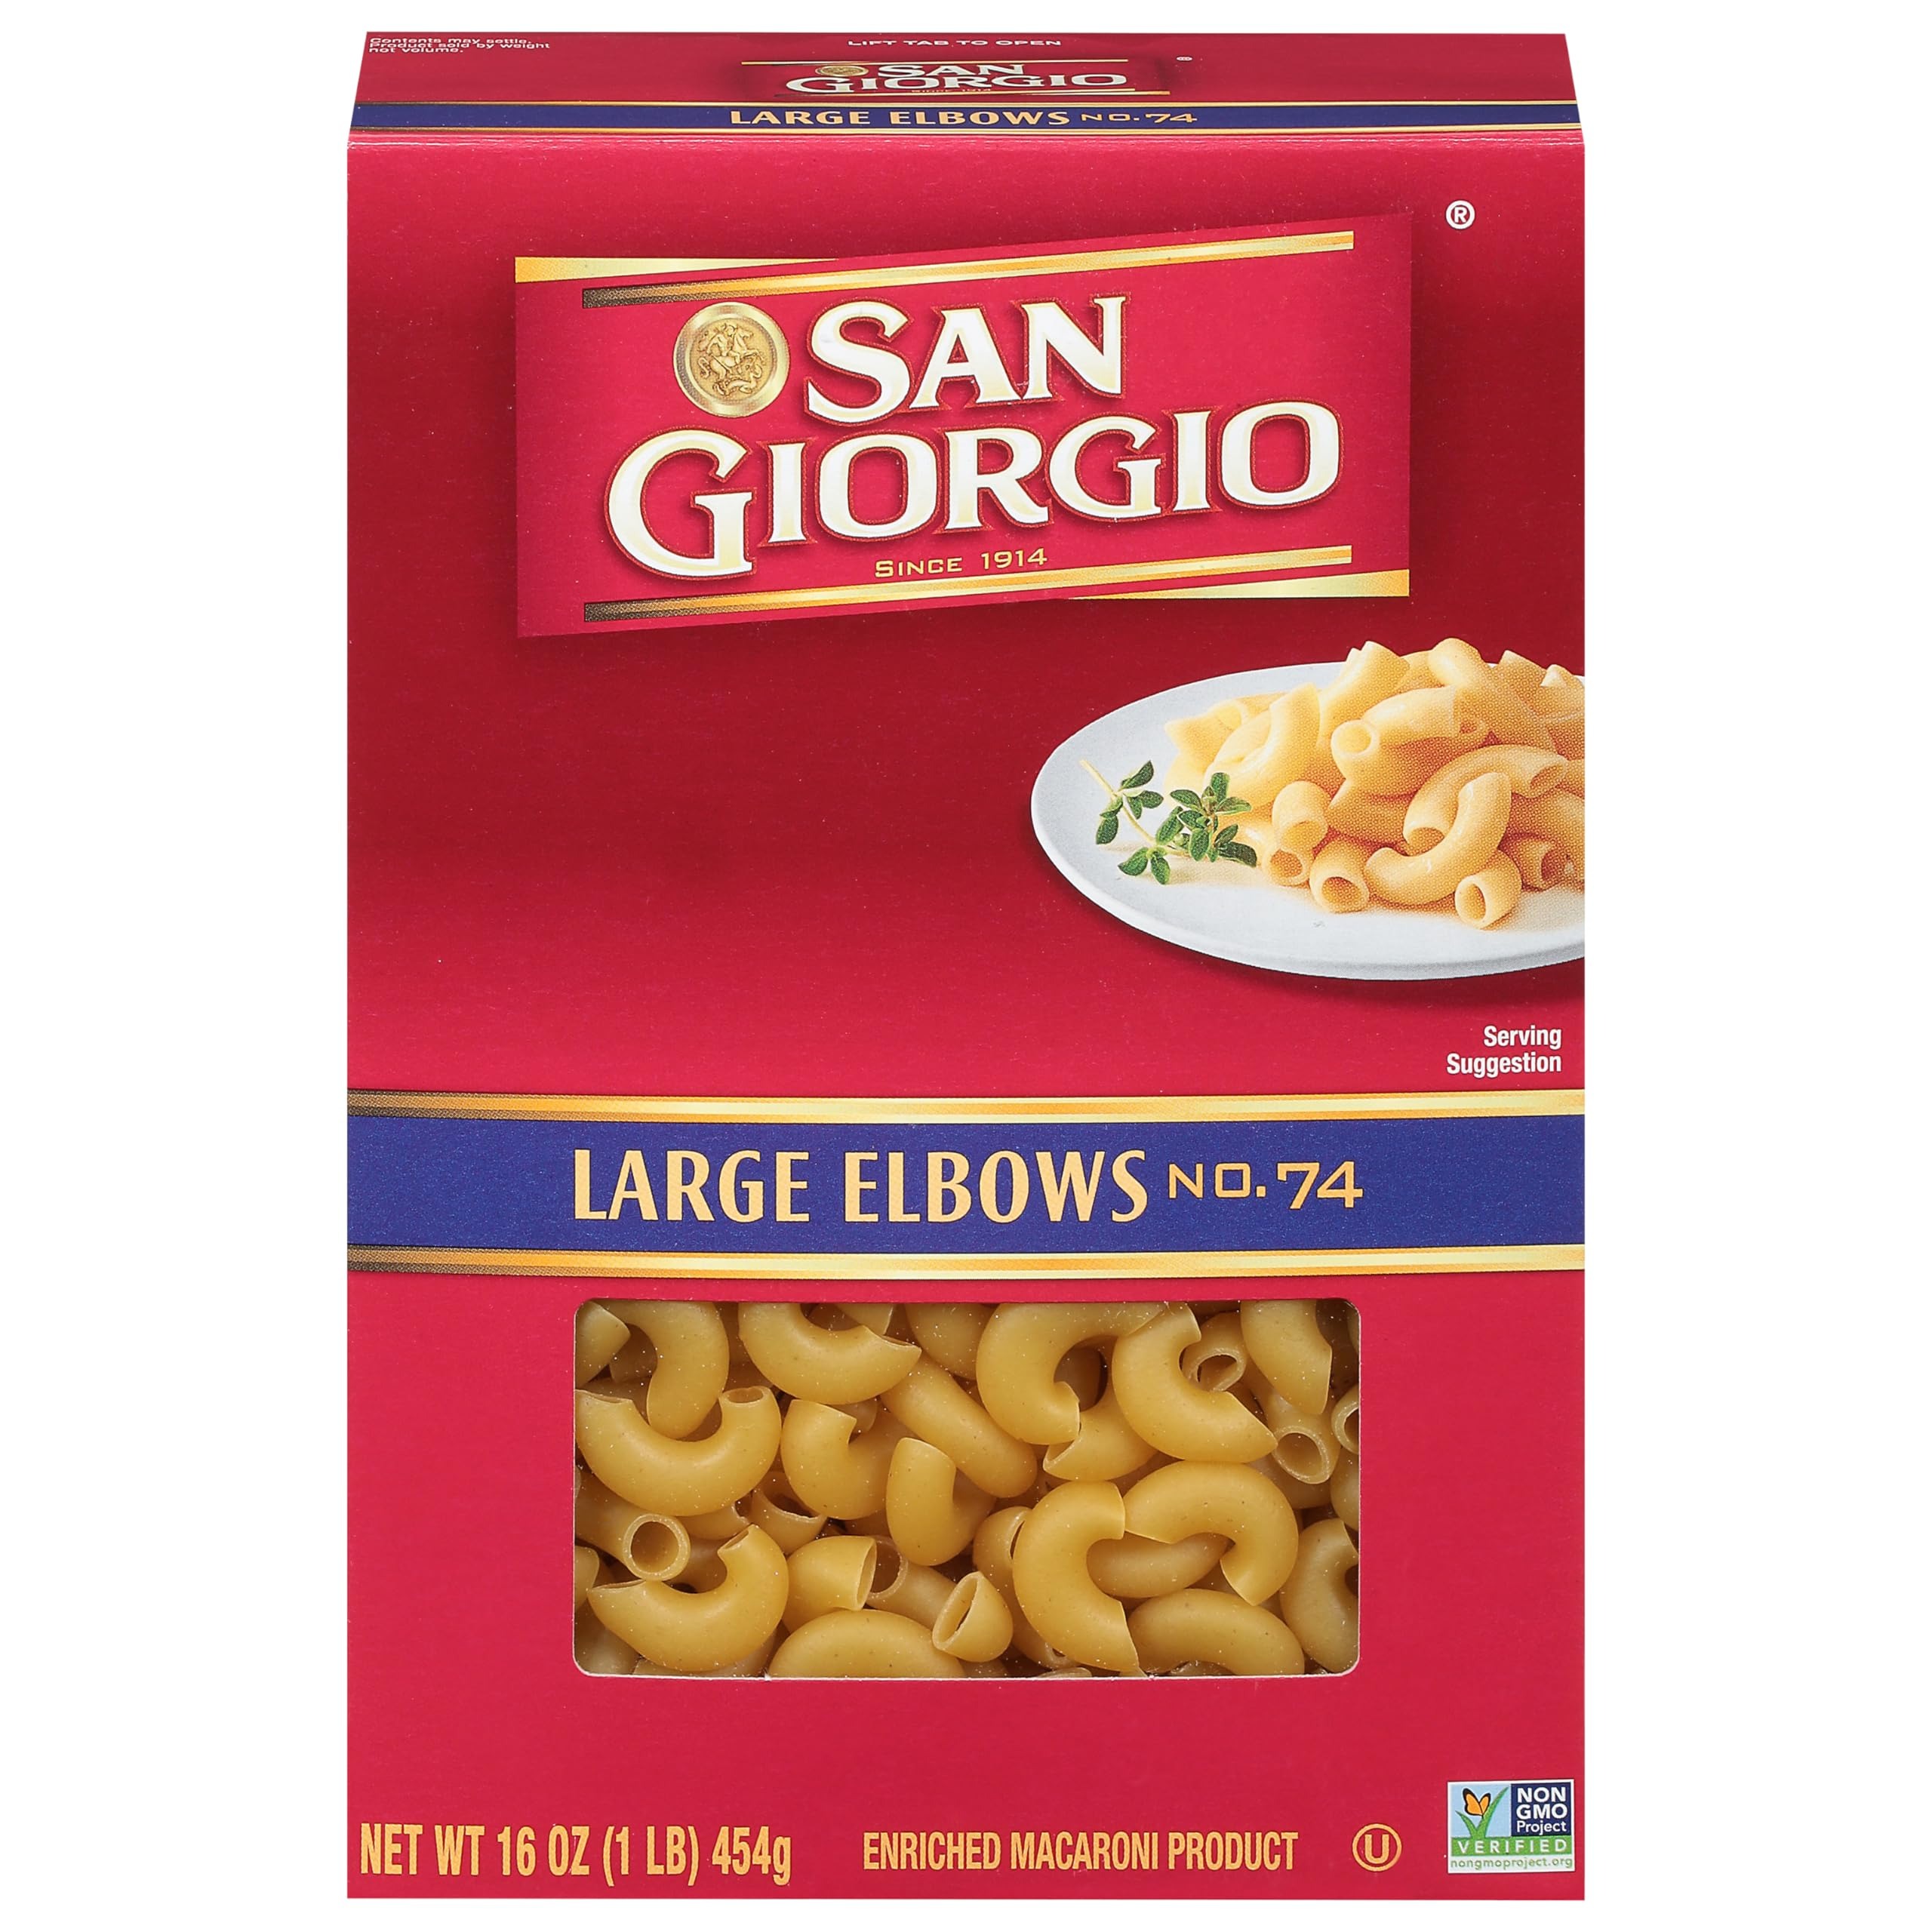
Item Name: San Giorgio, Pasta-Enriched Macaroni Product Large Elbows, 16 Ounce
Product Description: Pasta And Noodle Gifts
Value: 16.0
Unit: Ounce

Price: 1.825